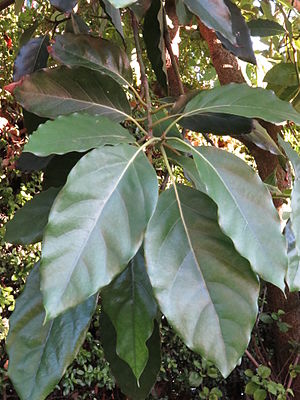
Avocado / Billeder
Avocadotræet er et lille, stedsegrønt træ med en kroget vækstform. Frugten er vitaminrig og meget rig på umættede fedtsyrer. Ordet avocado kommer fra det indianske sprog Nahuatl, hvor Aguacatl [a-wa-katl] = "avocado".